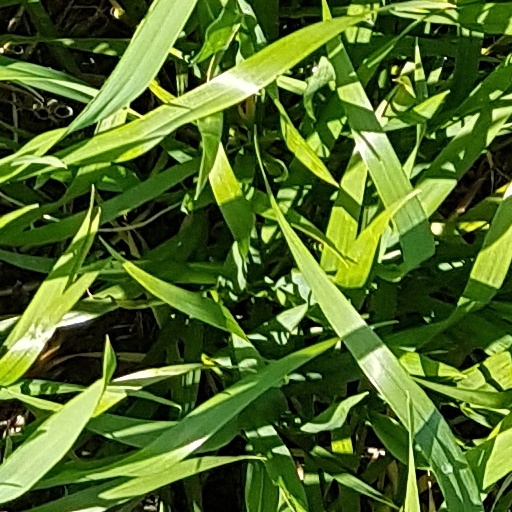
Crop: wheat